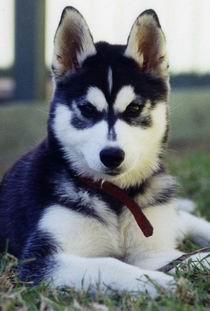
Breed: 1160-n000003-Siberian_husky